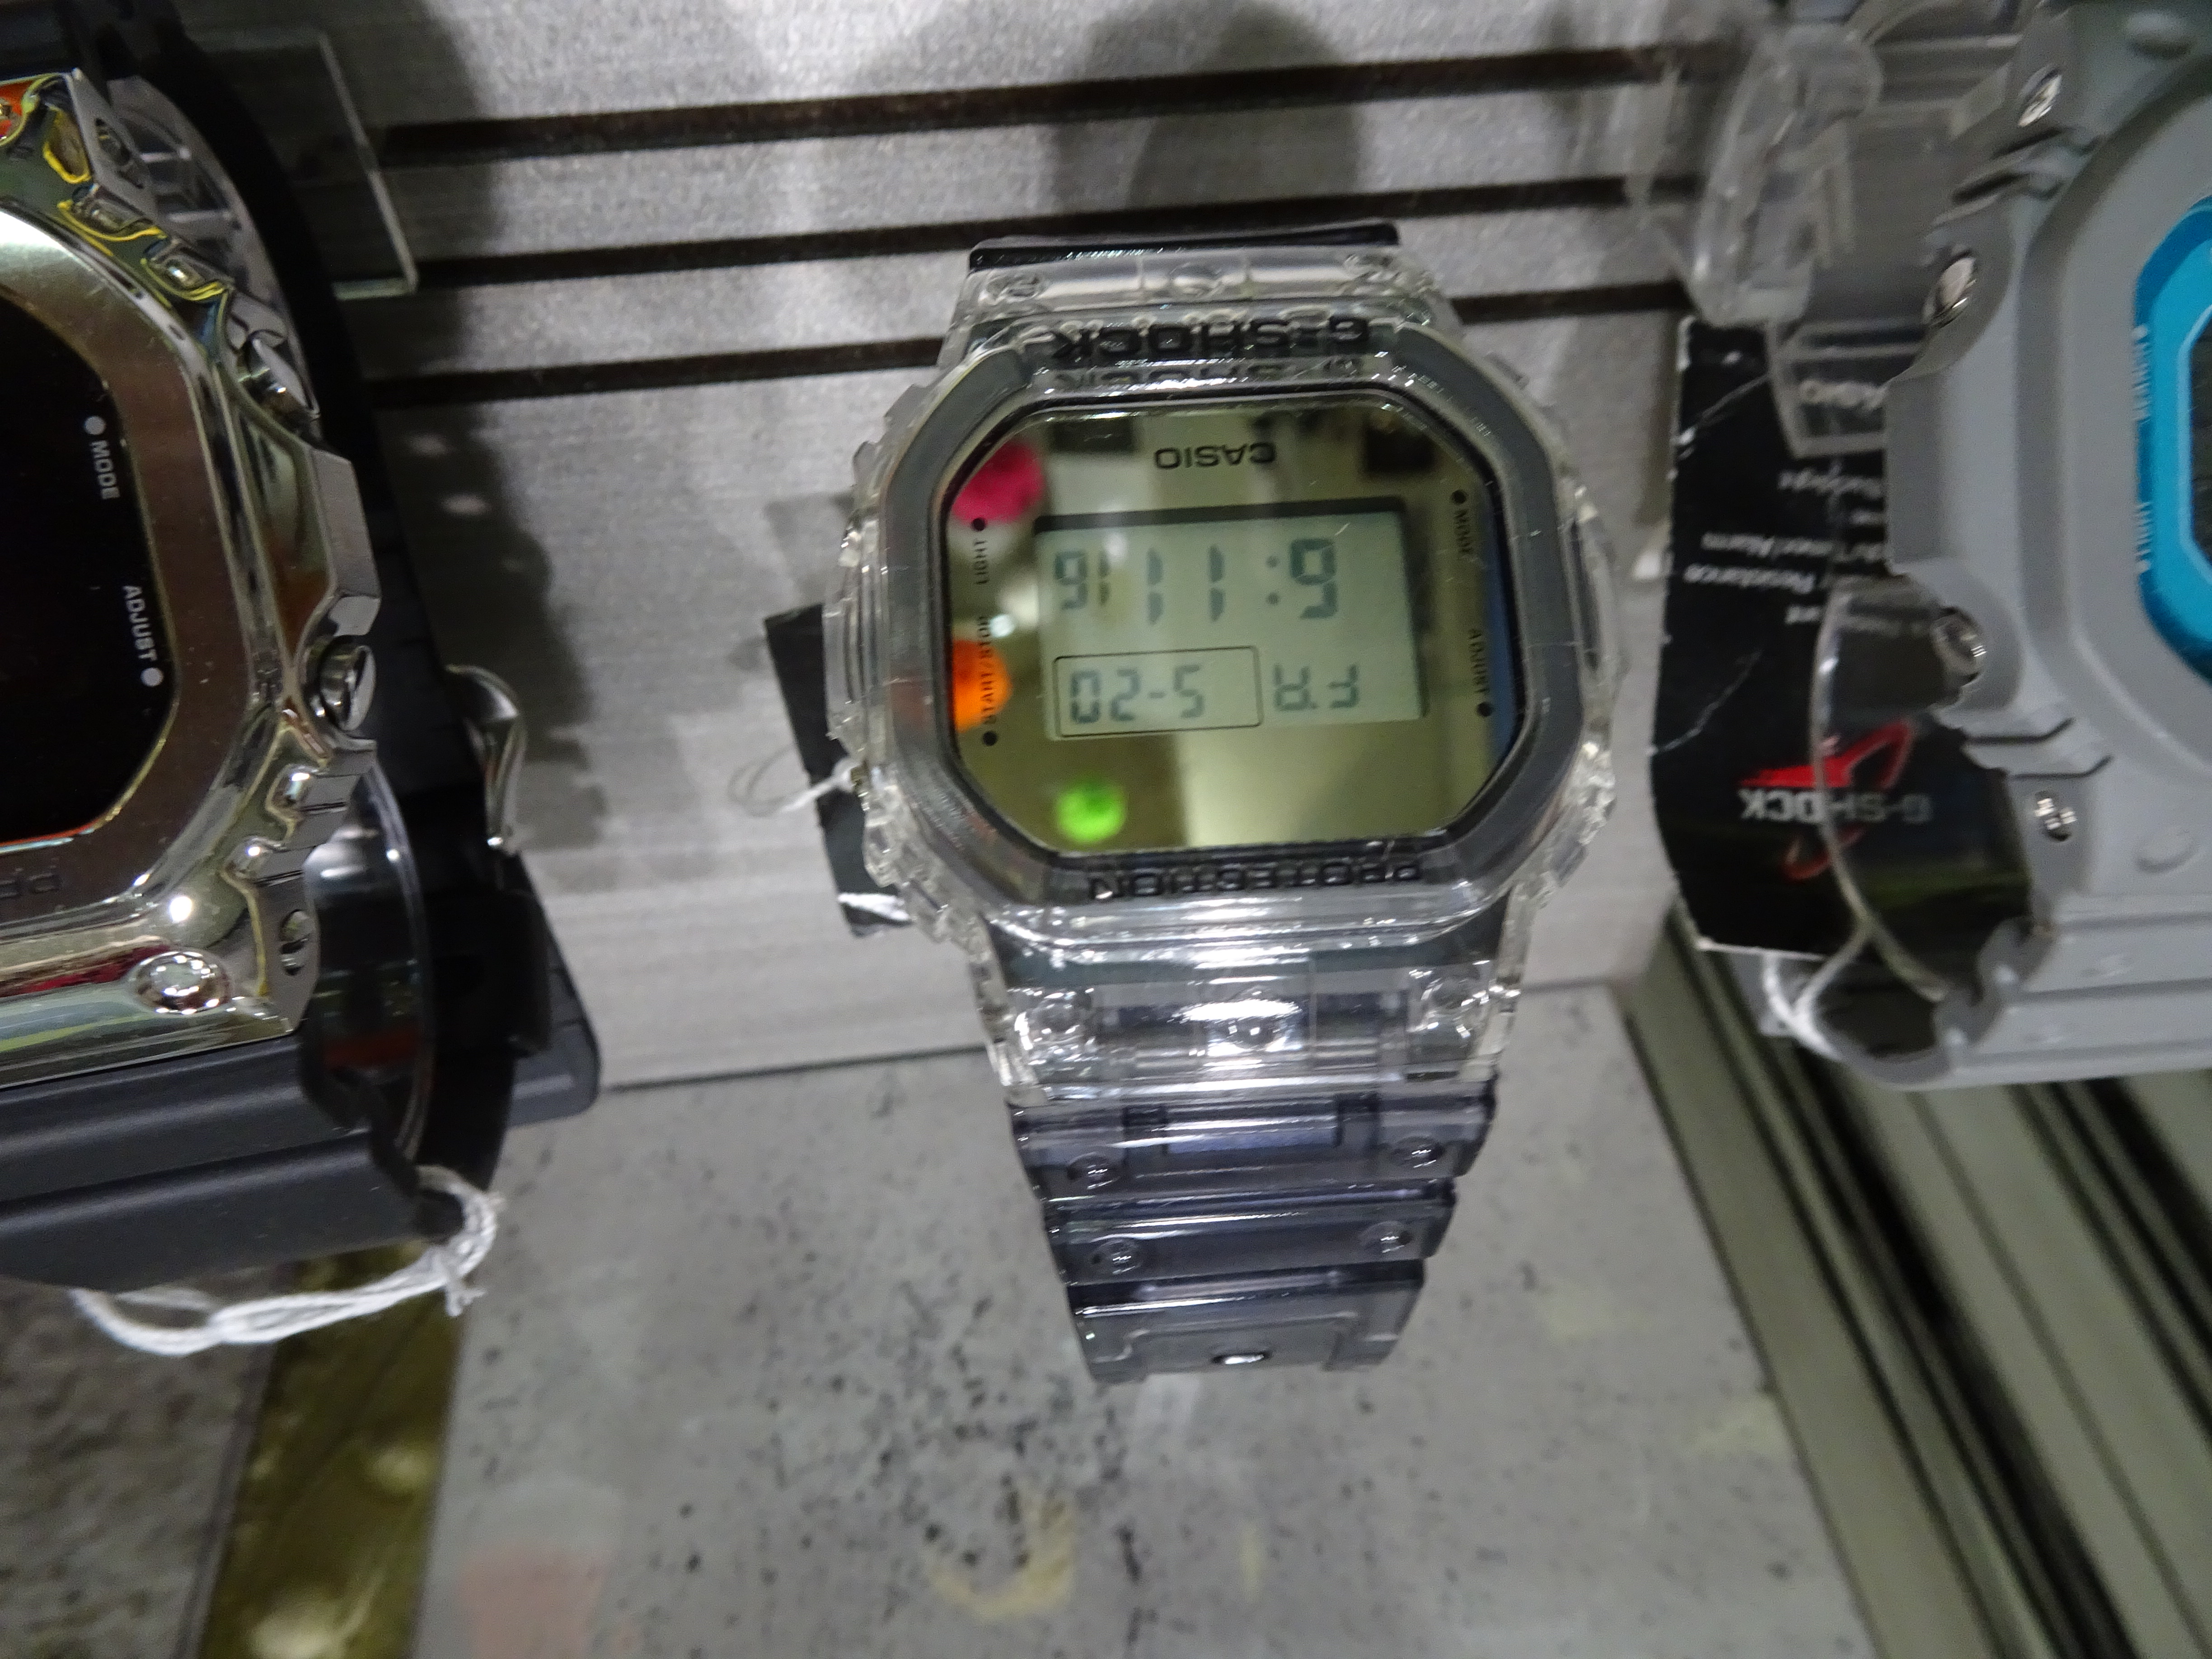
watch, hand, shop, automotive lighting, motor vehicle, gas, service, electronic device, machine, measuring instrument, auto part, gadget, automotive tire, bumper, event, temperature, personal protective equipment, wire, automotive tail brake light, clock, electrical wiring, plastic, display device, cable, wrist, automotive exterior, fashion accessory, metal, trunk